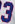
Number: 3